2019 Seattle Storm season

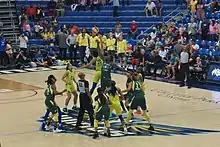
The Storm in action against Dallas

The 2019 WNBA season was the 20th season for the Seattle Storm of the Women's National Basketball Association. The regular season began on May 25 with a game against the Phoenix Mercury.